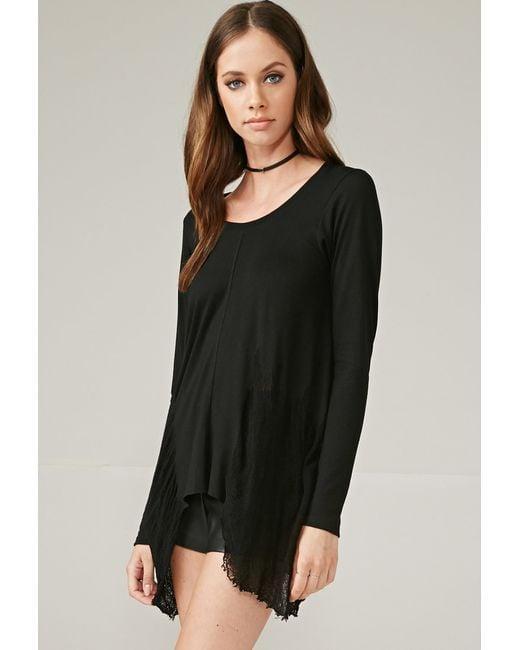
Damen Pullover Pullover Schwarz Langarm U-Ausschnitt